Souméras

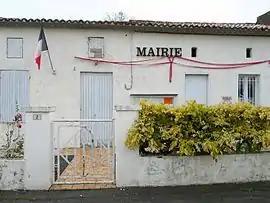
The town hall in Souméras

Souméras is a commune in the Charente-Maritime department in southwestern France.